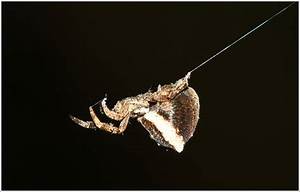
Label: ragno